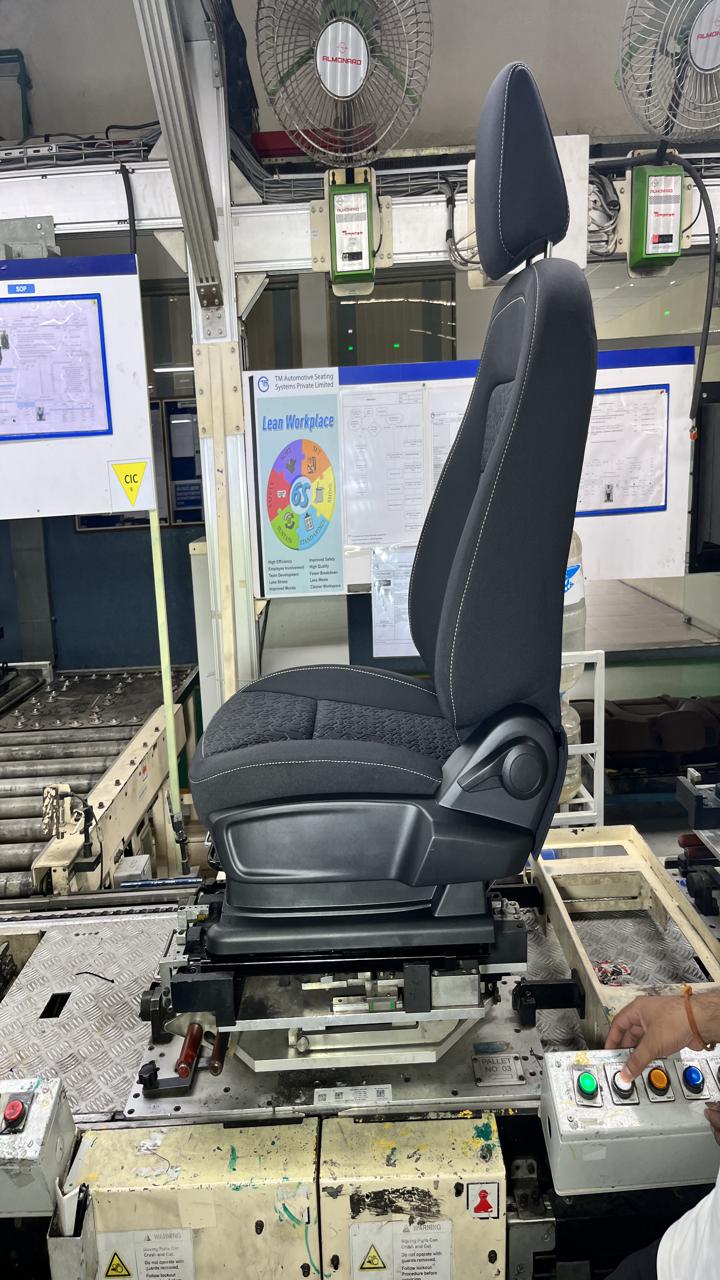
Label: Knob